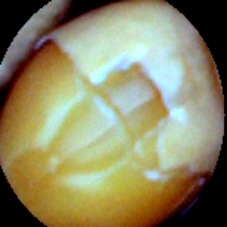
Label: Skin-damaged